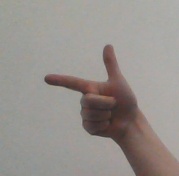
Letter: yaa